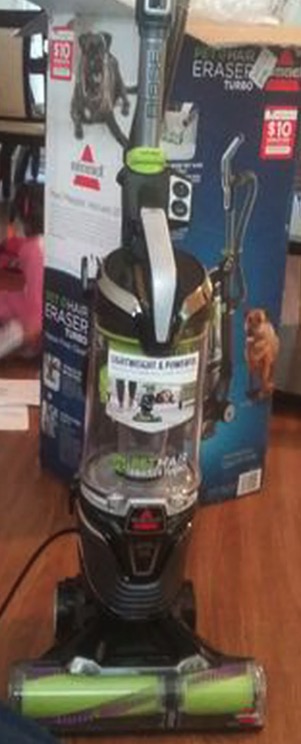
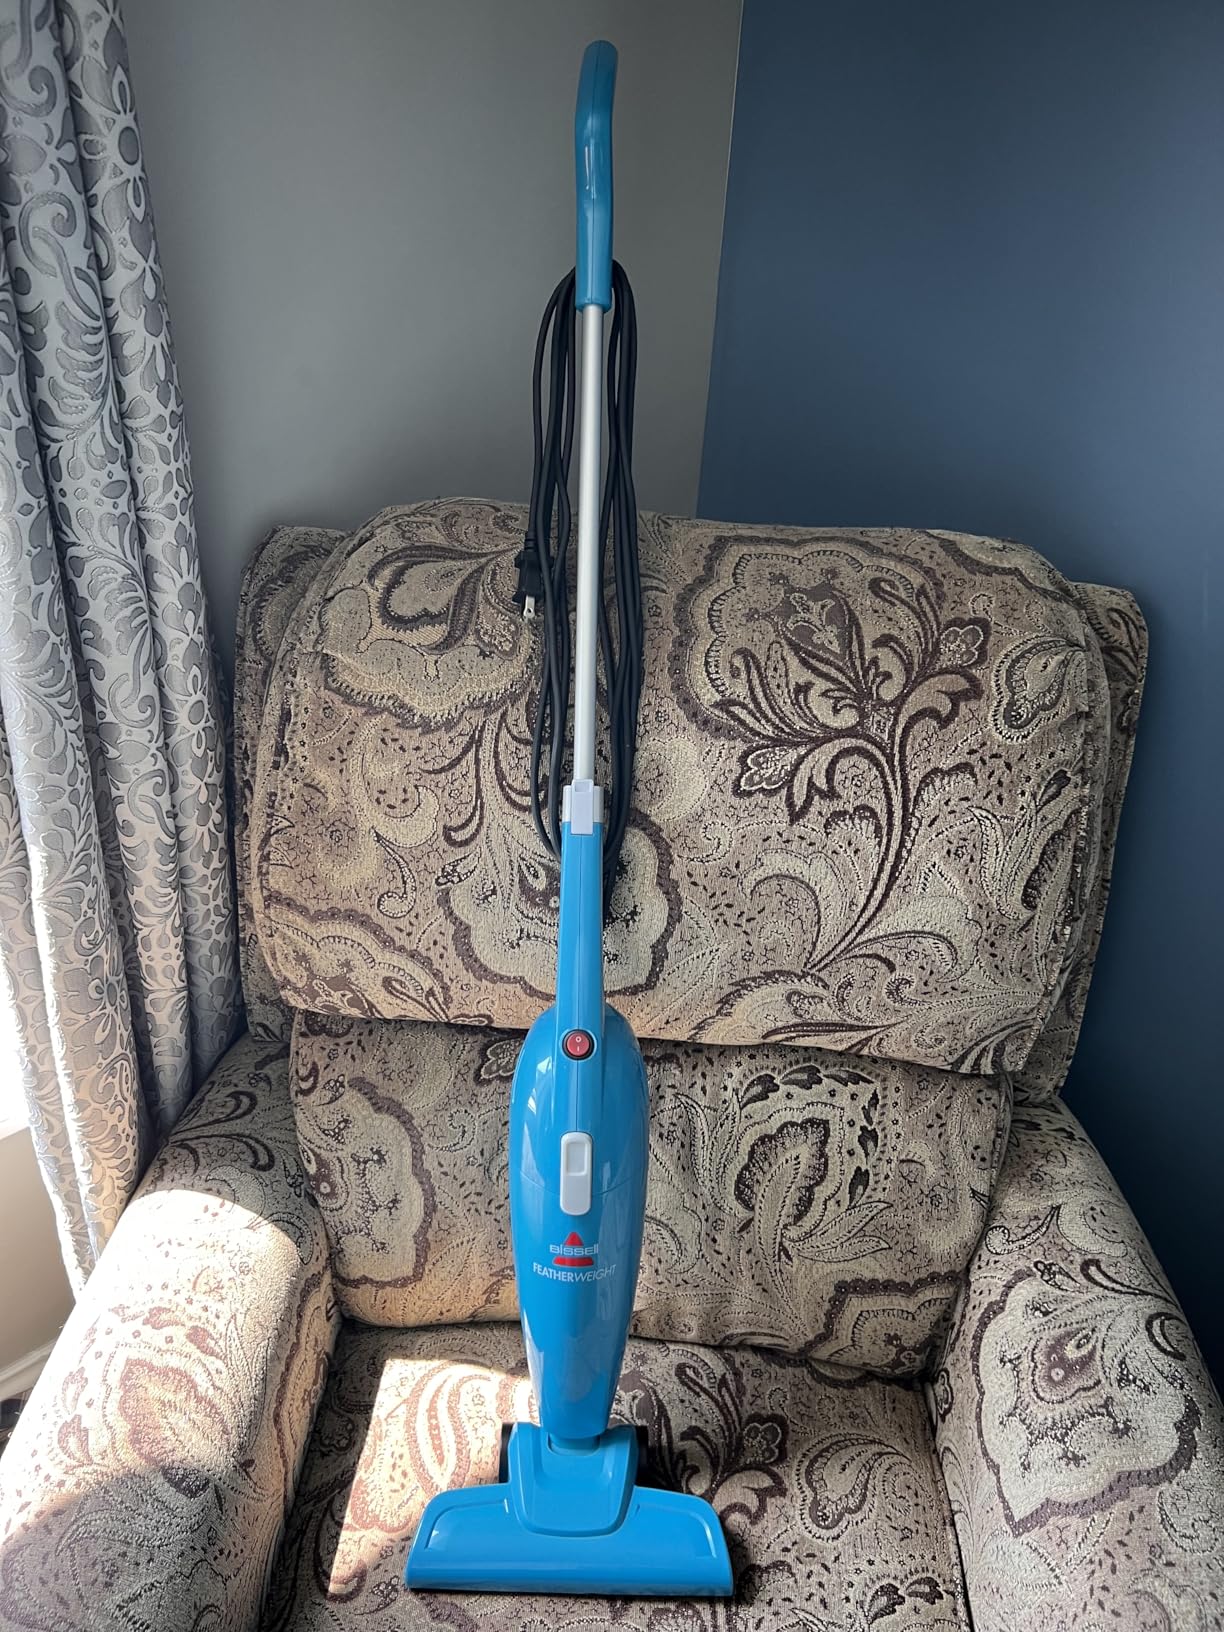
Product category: items_vacuum
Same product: no